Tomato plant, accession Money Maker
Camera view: bottom (45 deg); turntable rotation: 330 degrees
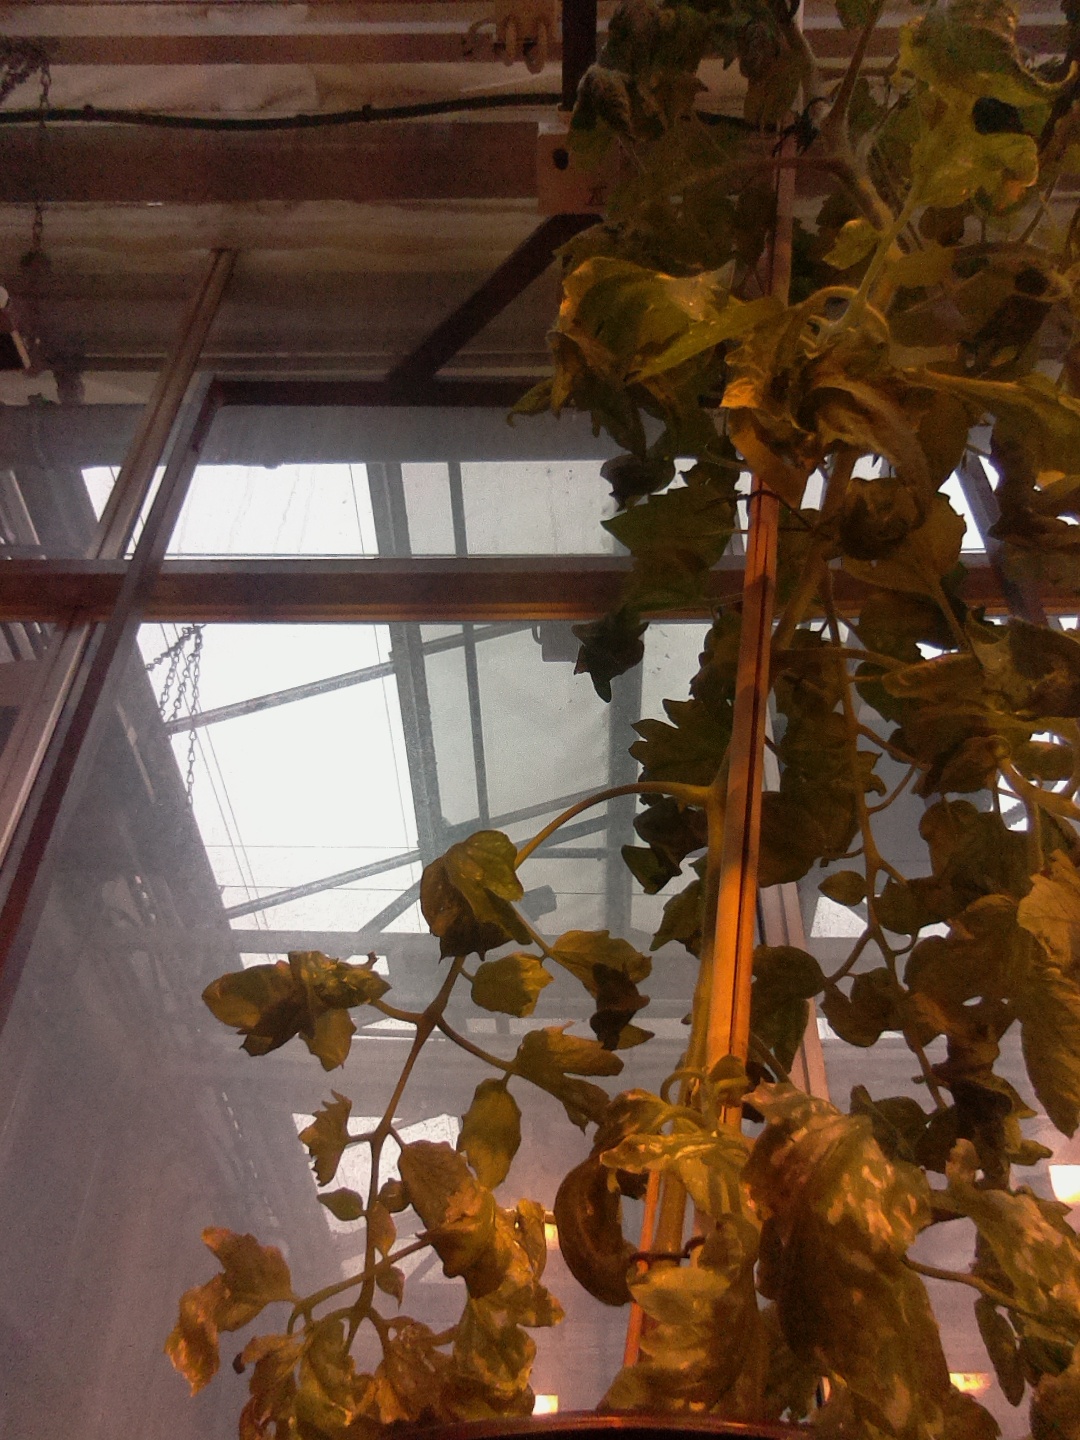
BBCH growth stage 70: Fruits at the main stem or branches visibles